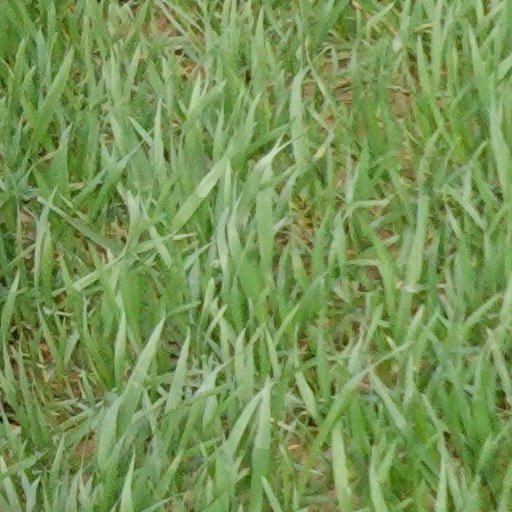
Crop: wheat